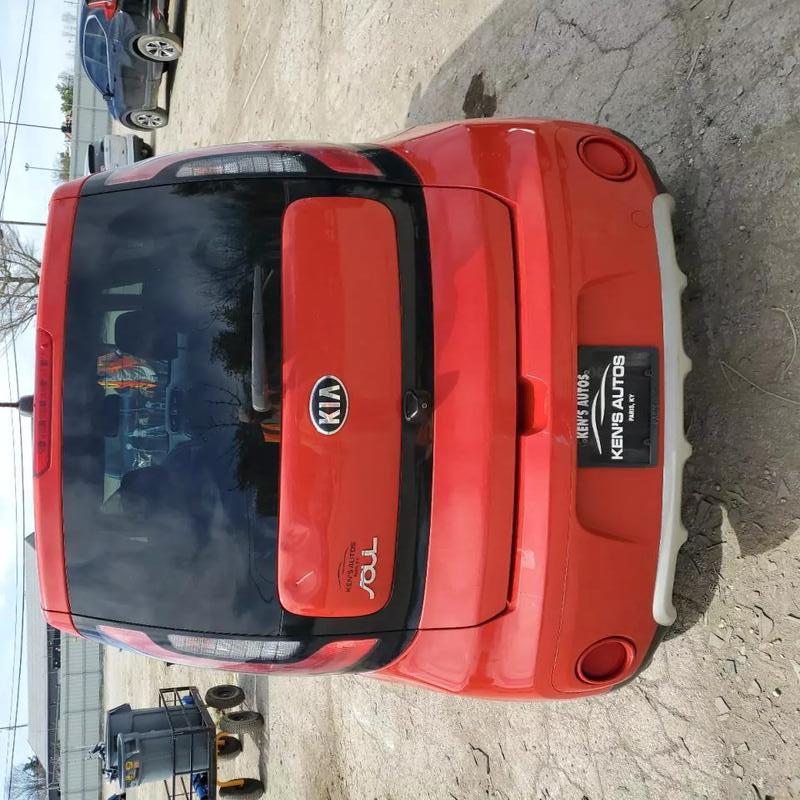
Aucun dommage détecté.
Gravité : aucun